Armoury, Innsbruck

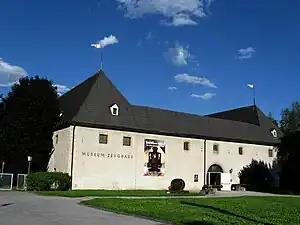
The Armoury

The Armoury in Innsbruck, Austria, is a former military arsenal that is now a museum. It lies in the Innsbruck quarter of Dreiheiligen.